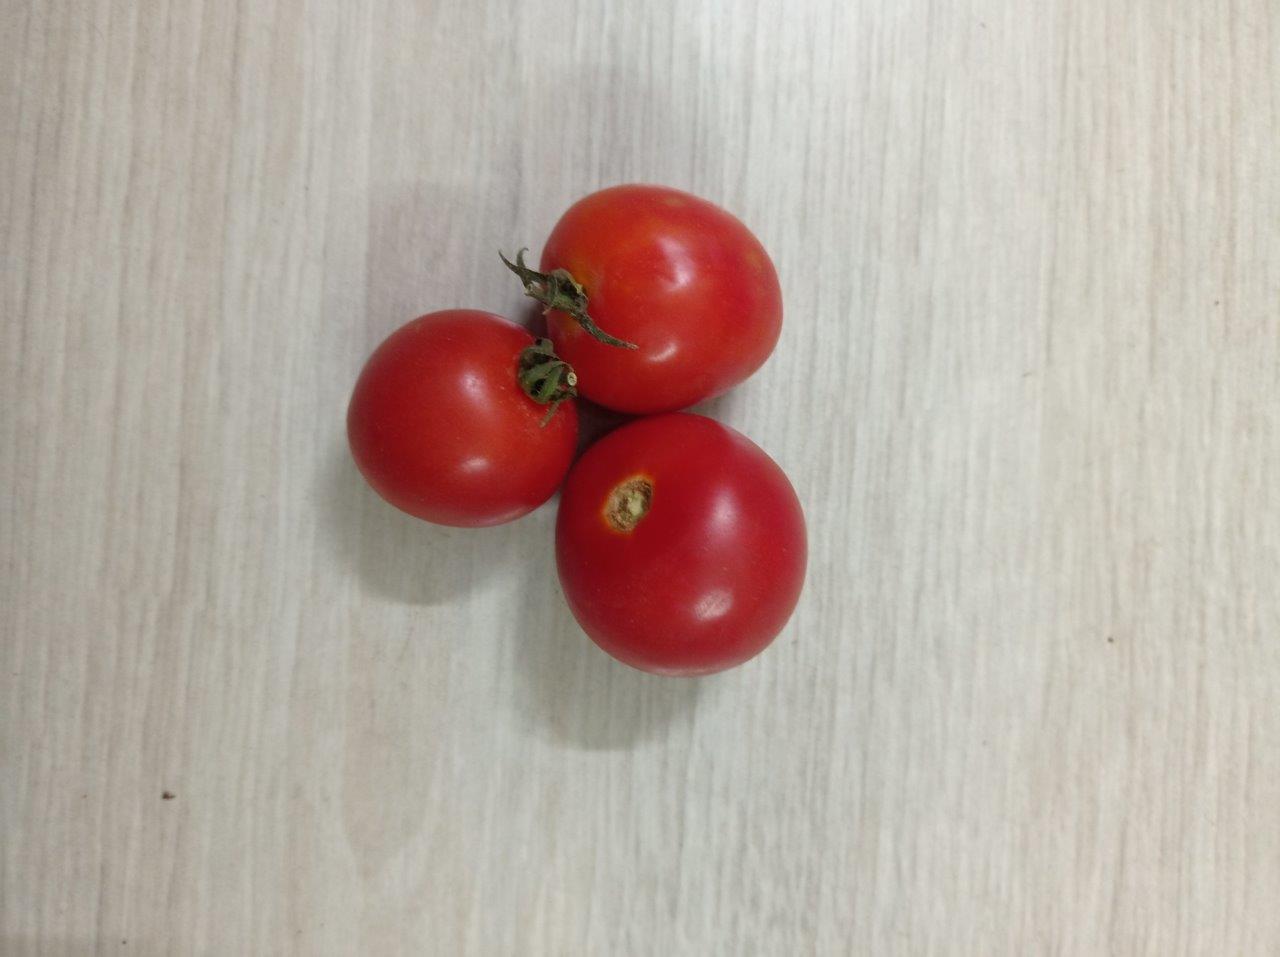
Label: Fresh